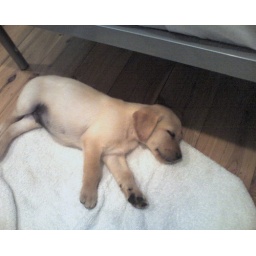
First night home, sleeping under my bed